Greater kudu

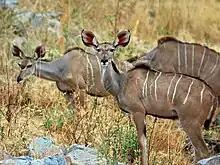
Herd of greater kudu in Ruaha National Park, Tanzania

Predators of the greater kudu generally consist of lions, spotted hyenas, and African wild dogs. Although cheetahs and leopards also prey on greater kudus, they usually target cows and calves rather than fully grown bulls. There are several instances reported where Nile crocodiles have preyed on greater kudus, although based on records, the larger mammalian carnivores statistically are much more dangerous to the kudu and comparable large ungulates, or at least those with a preference for dry, upland habitats over riparian or swamp areas. When a herd is threatened by predators, an adult (usually a female) will issue a bark to alert the rest of the herd. Despite being very nimble over rocky hillsides and mountains, the greater kudu is not fast enough (nor does it have enough endurance) to escape its main predators over open terrain, so it tends to rely on leaping over shrubs and small trees to shake off pursuers. Greater kudus have excellent hearing and acute eyesight, which helps to alert them to approaching predators. Their colouring and markings protect kudus by camouflaging them. If alarmed, they usually stand still, making them very difficult to spot.